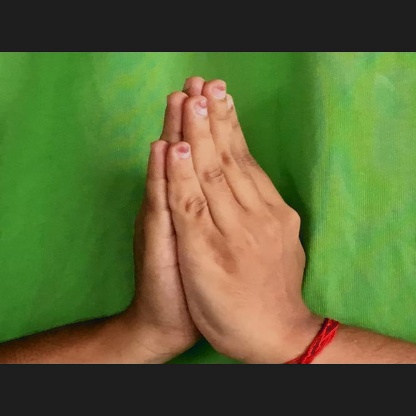
Mudra: Anjali